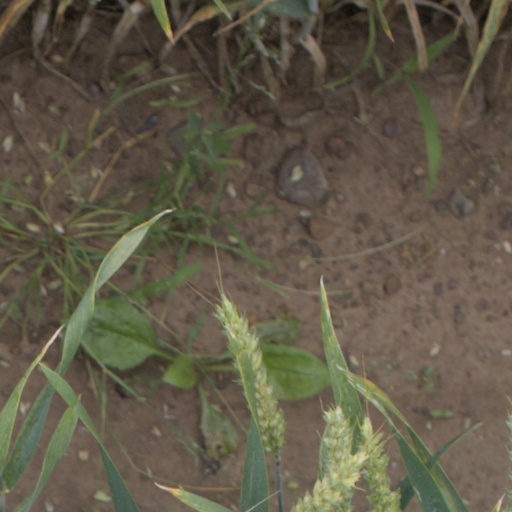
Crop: wheat